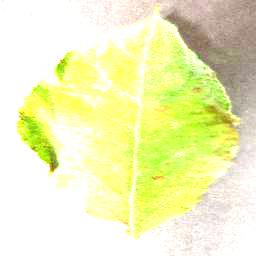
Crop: apple
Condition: cedar_rust